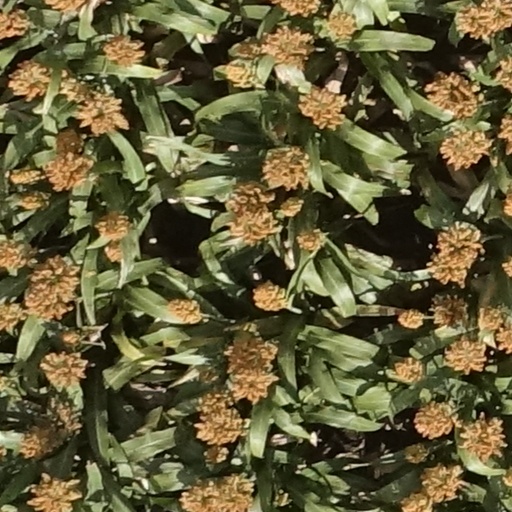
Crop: sorghum